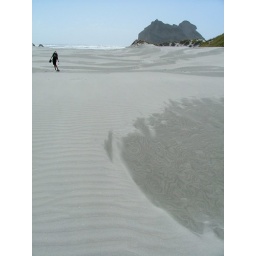
Remote beach near Abel Tasman National Park with beautiful figures in the sand (Southern Island, New Zealand)